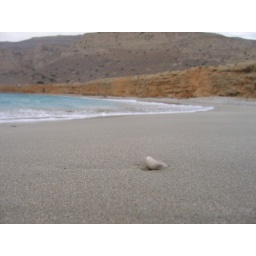
...as a rock in the sand